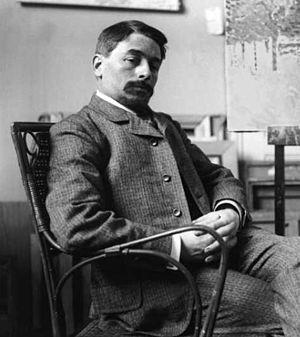
Henri Lebasque, né à Champigné, le 25 septembre 1865 et mort au Cannet, le 7 août 1937, est un peintre post-impressionniste français. Marthe Lebasque, sa fille aînée, est l'épouse du peintre Carlos-Reymond.
Marthe Lebasque, fille du peintre Henri Lebasque et épouse du peintre Carlos-Reymond, est une cantatrice soprano de l'Opéra-Comique, artiste peintre et sculptrice française née le 20 février 1895 dans le 8e arrondissement de Paris, morte à Nice le 16 mai 1989.